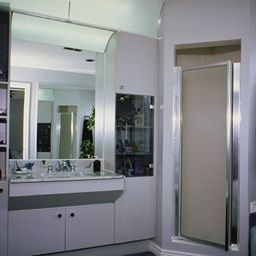
Room type: kitchen